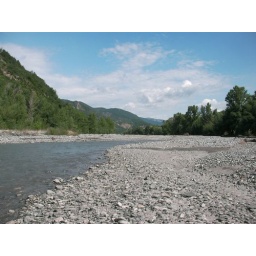
Expansive view up the river Bleone at Dignes. Just down below the bridge where the tourist information centre is.